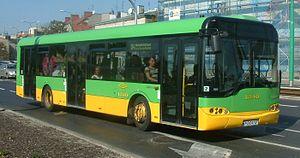
Solaris Urbino 12 est un modèle d'autobus en version autobus standart de 12 mètre de long à plancher bas lancée en 1999 par Solaris Bus & Coach.